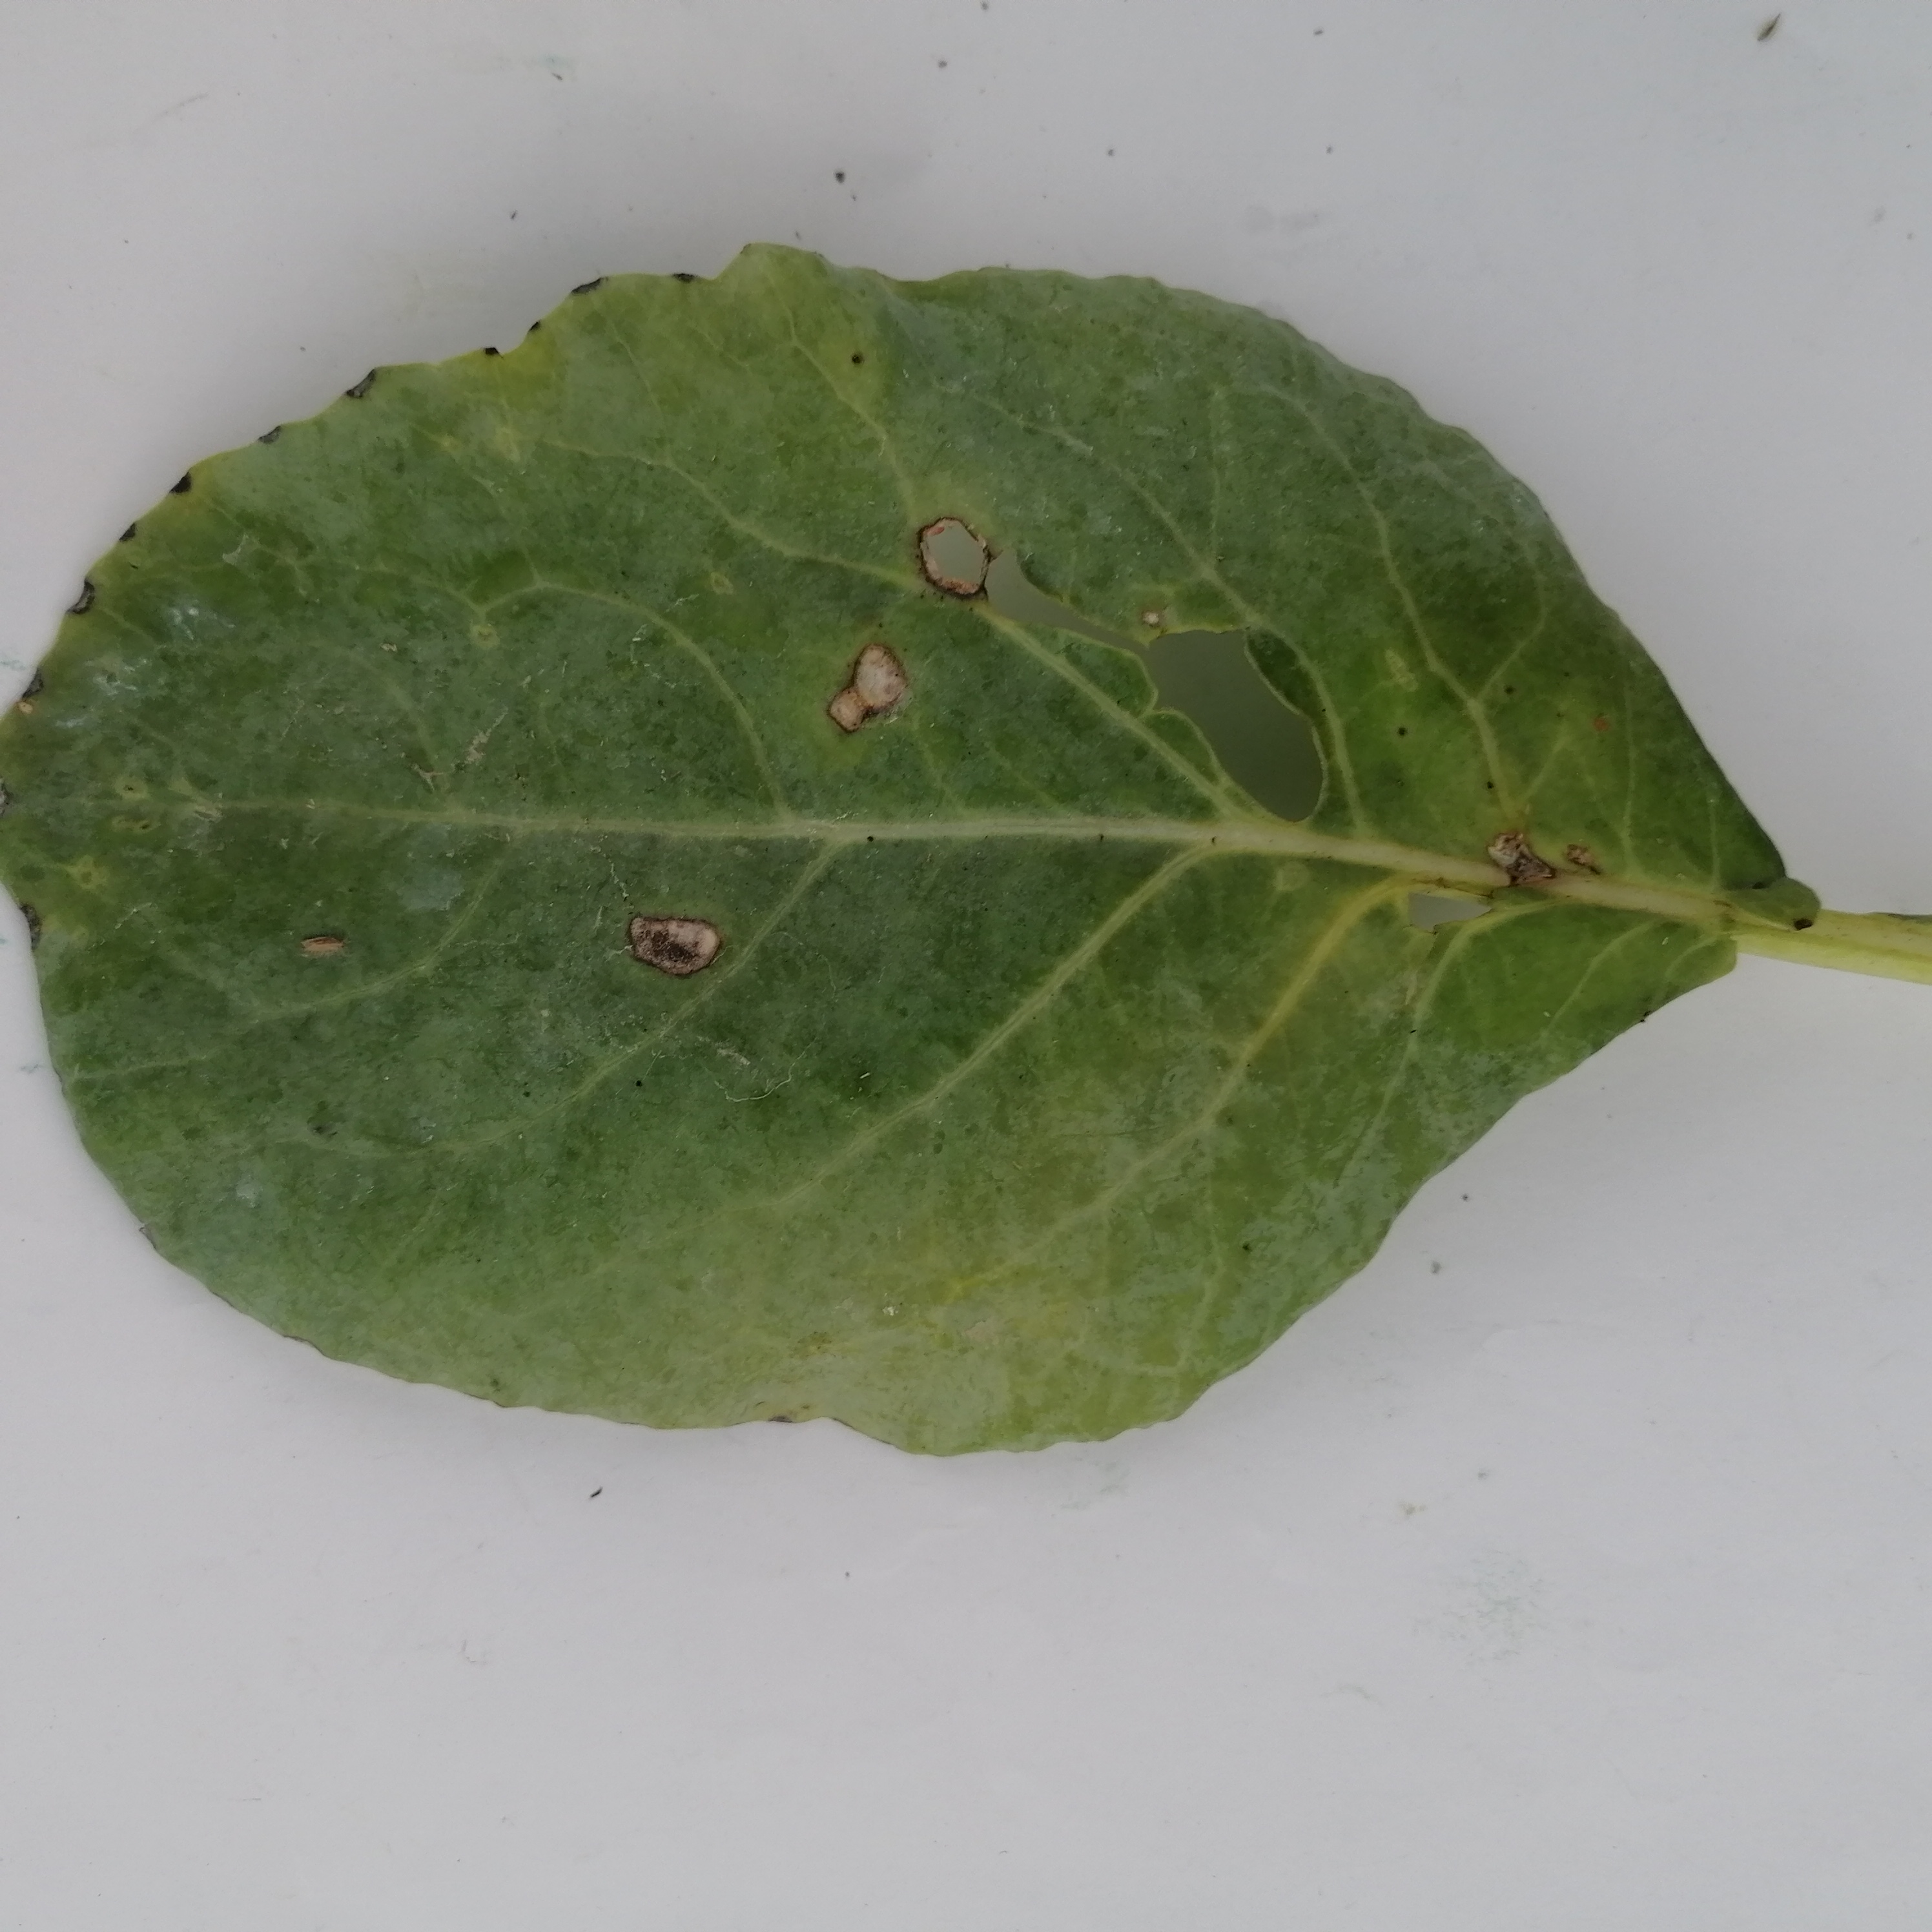
Label: Insect Hole